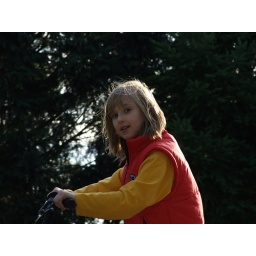
Lea in red yellow